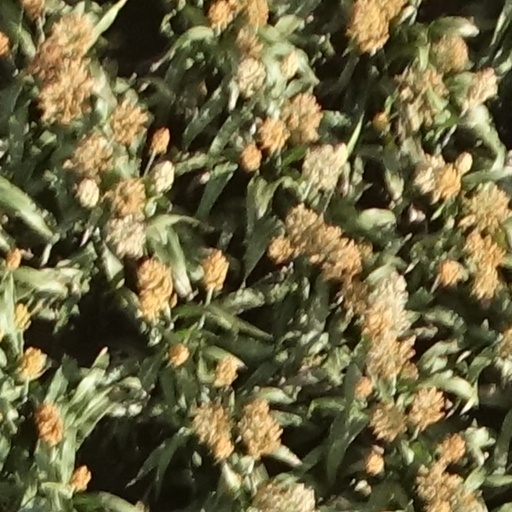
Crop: sorghum